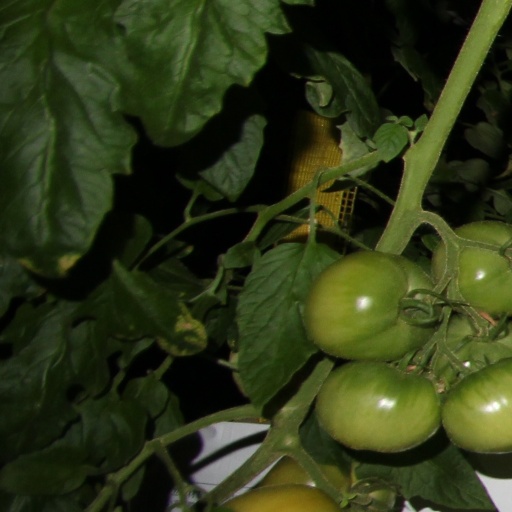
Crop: tomato